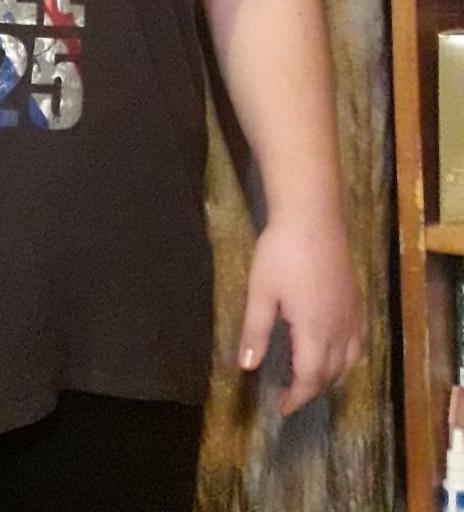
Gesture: no_gesture